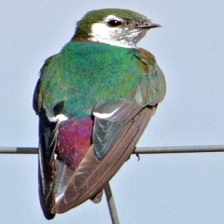
Species: VIOLET GREEN SWALLOW
Scientific name: TACHYCINETA THALASSINA